Dusun people

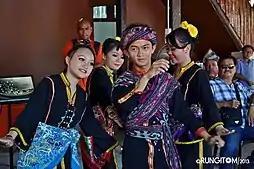

Sumazau dance is the traditional dance of Kadazandusun. Usually, the sumazau dance is performed by a pair of men and women dancers wearing traditional costumes. Sumazau dance is usually accompanied by the beats and rhythms of seven to eight gongs. The opening movement for sumazau dance is the parallel swinging of the arms back and forth at the sides of the body, while the feet spring and move the body from left to right. Once the opening dance moves are integrated with the gong beats and rhythms, the male dancer will chant "heeeeee!", indicating that it is time to change the dance moves. Upon hearing this chant, dancers will raise their hands to the sides of their body and in line with their chest, and move their wrists and arms up and down resembling the movement of a flying bird. There is plenty of choreography of sumazau dance, but the signature dance move of the sumazau will always be the flying bird arms movement, parallel arms swinging back and forth at the sides of the body, and the springing feet.